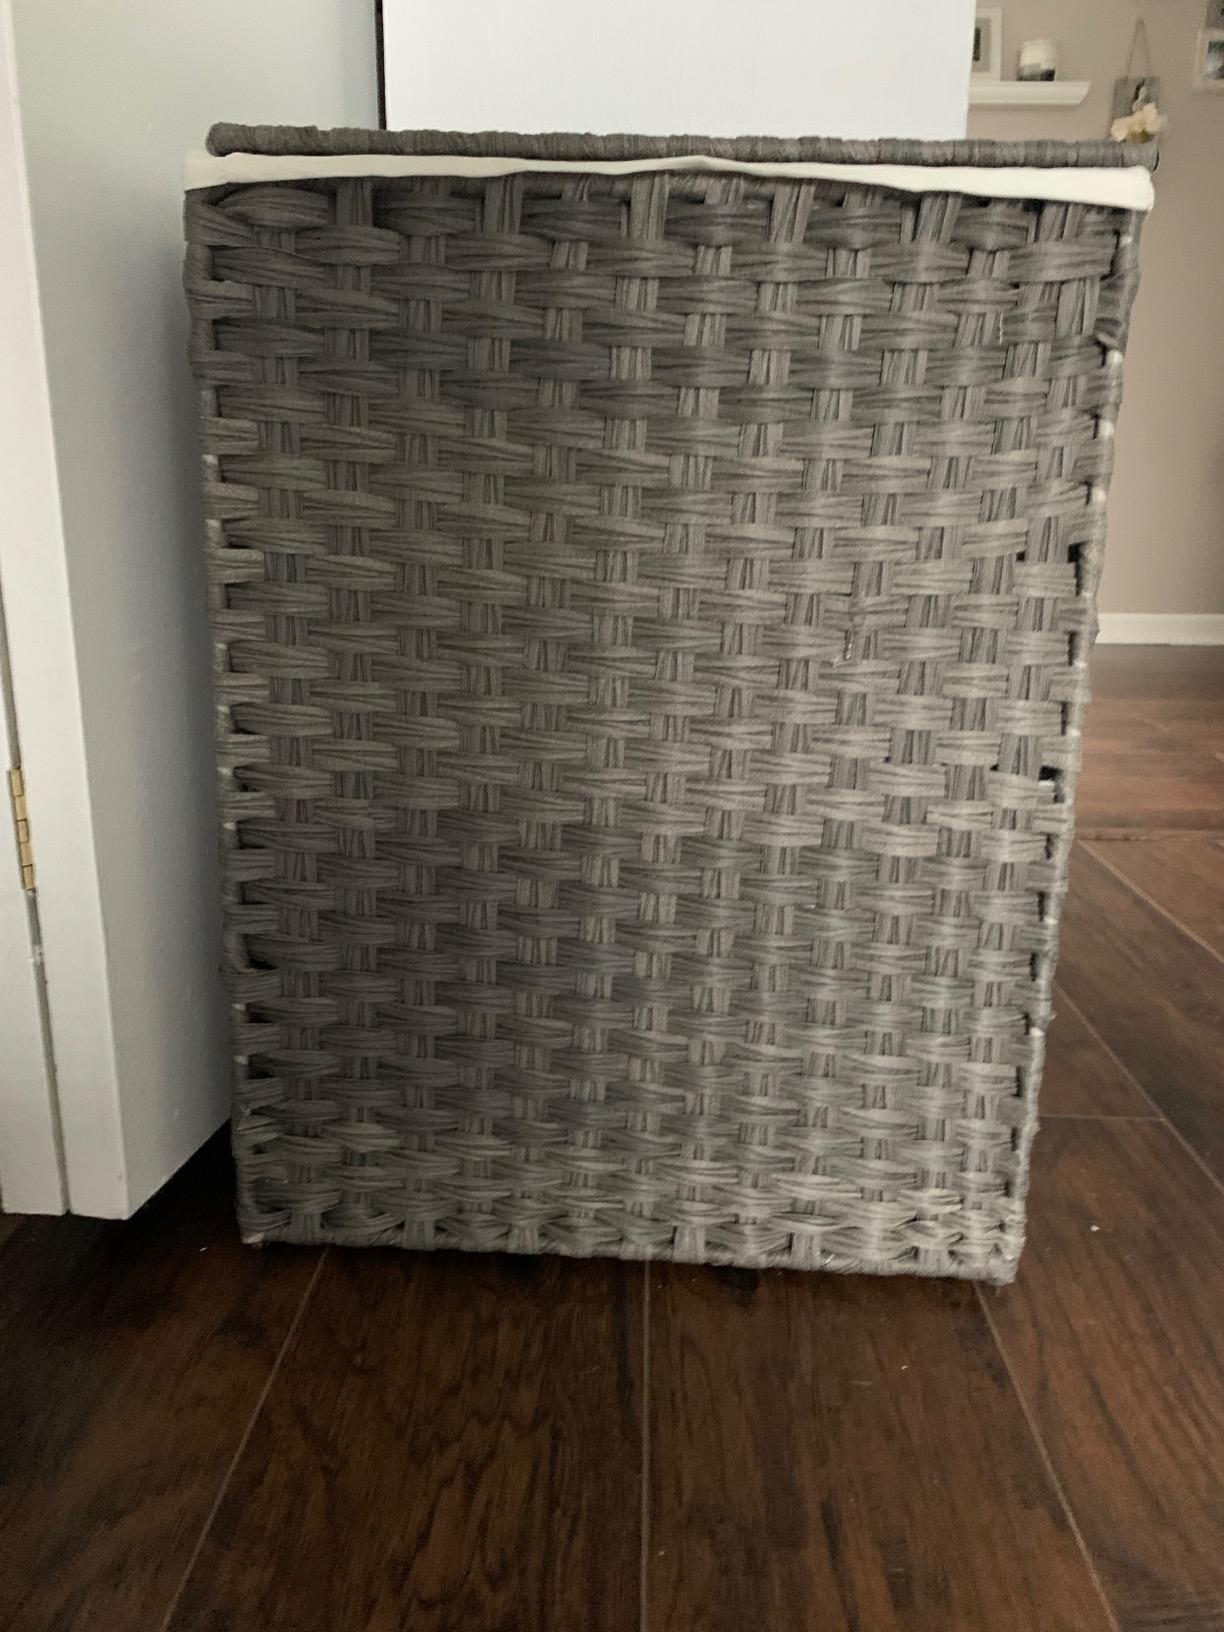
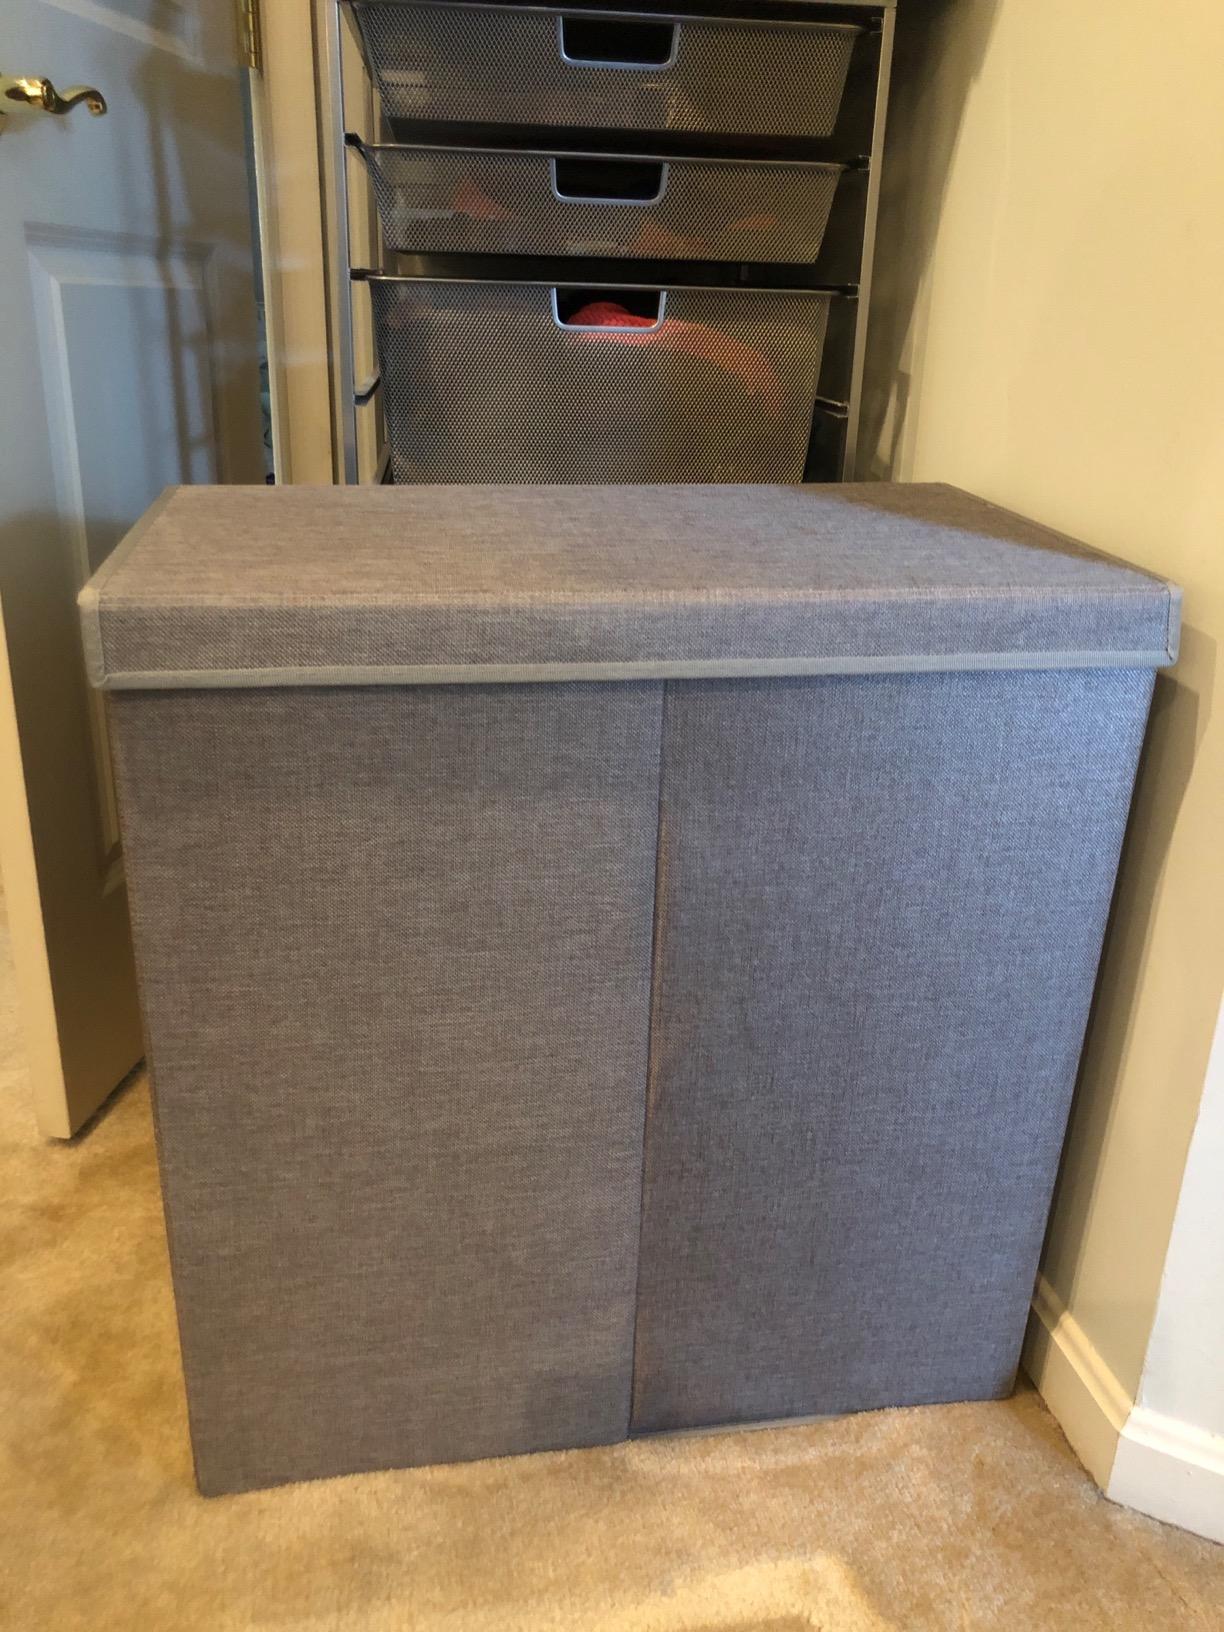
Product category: items_hamper
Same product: no